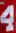
Number: 4